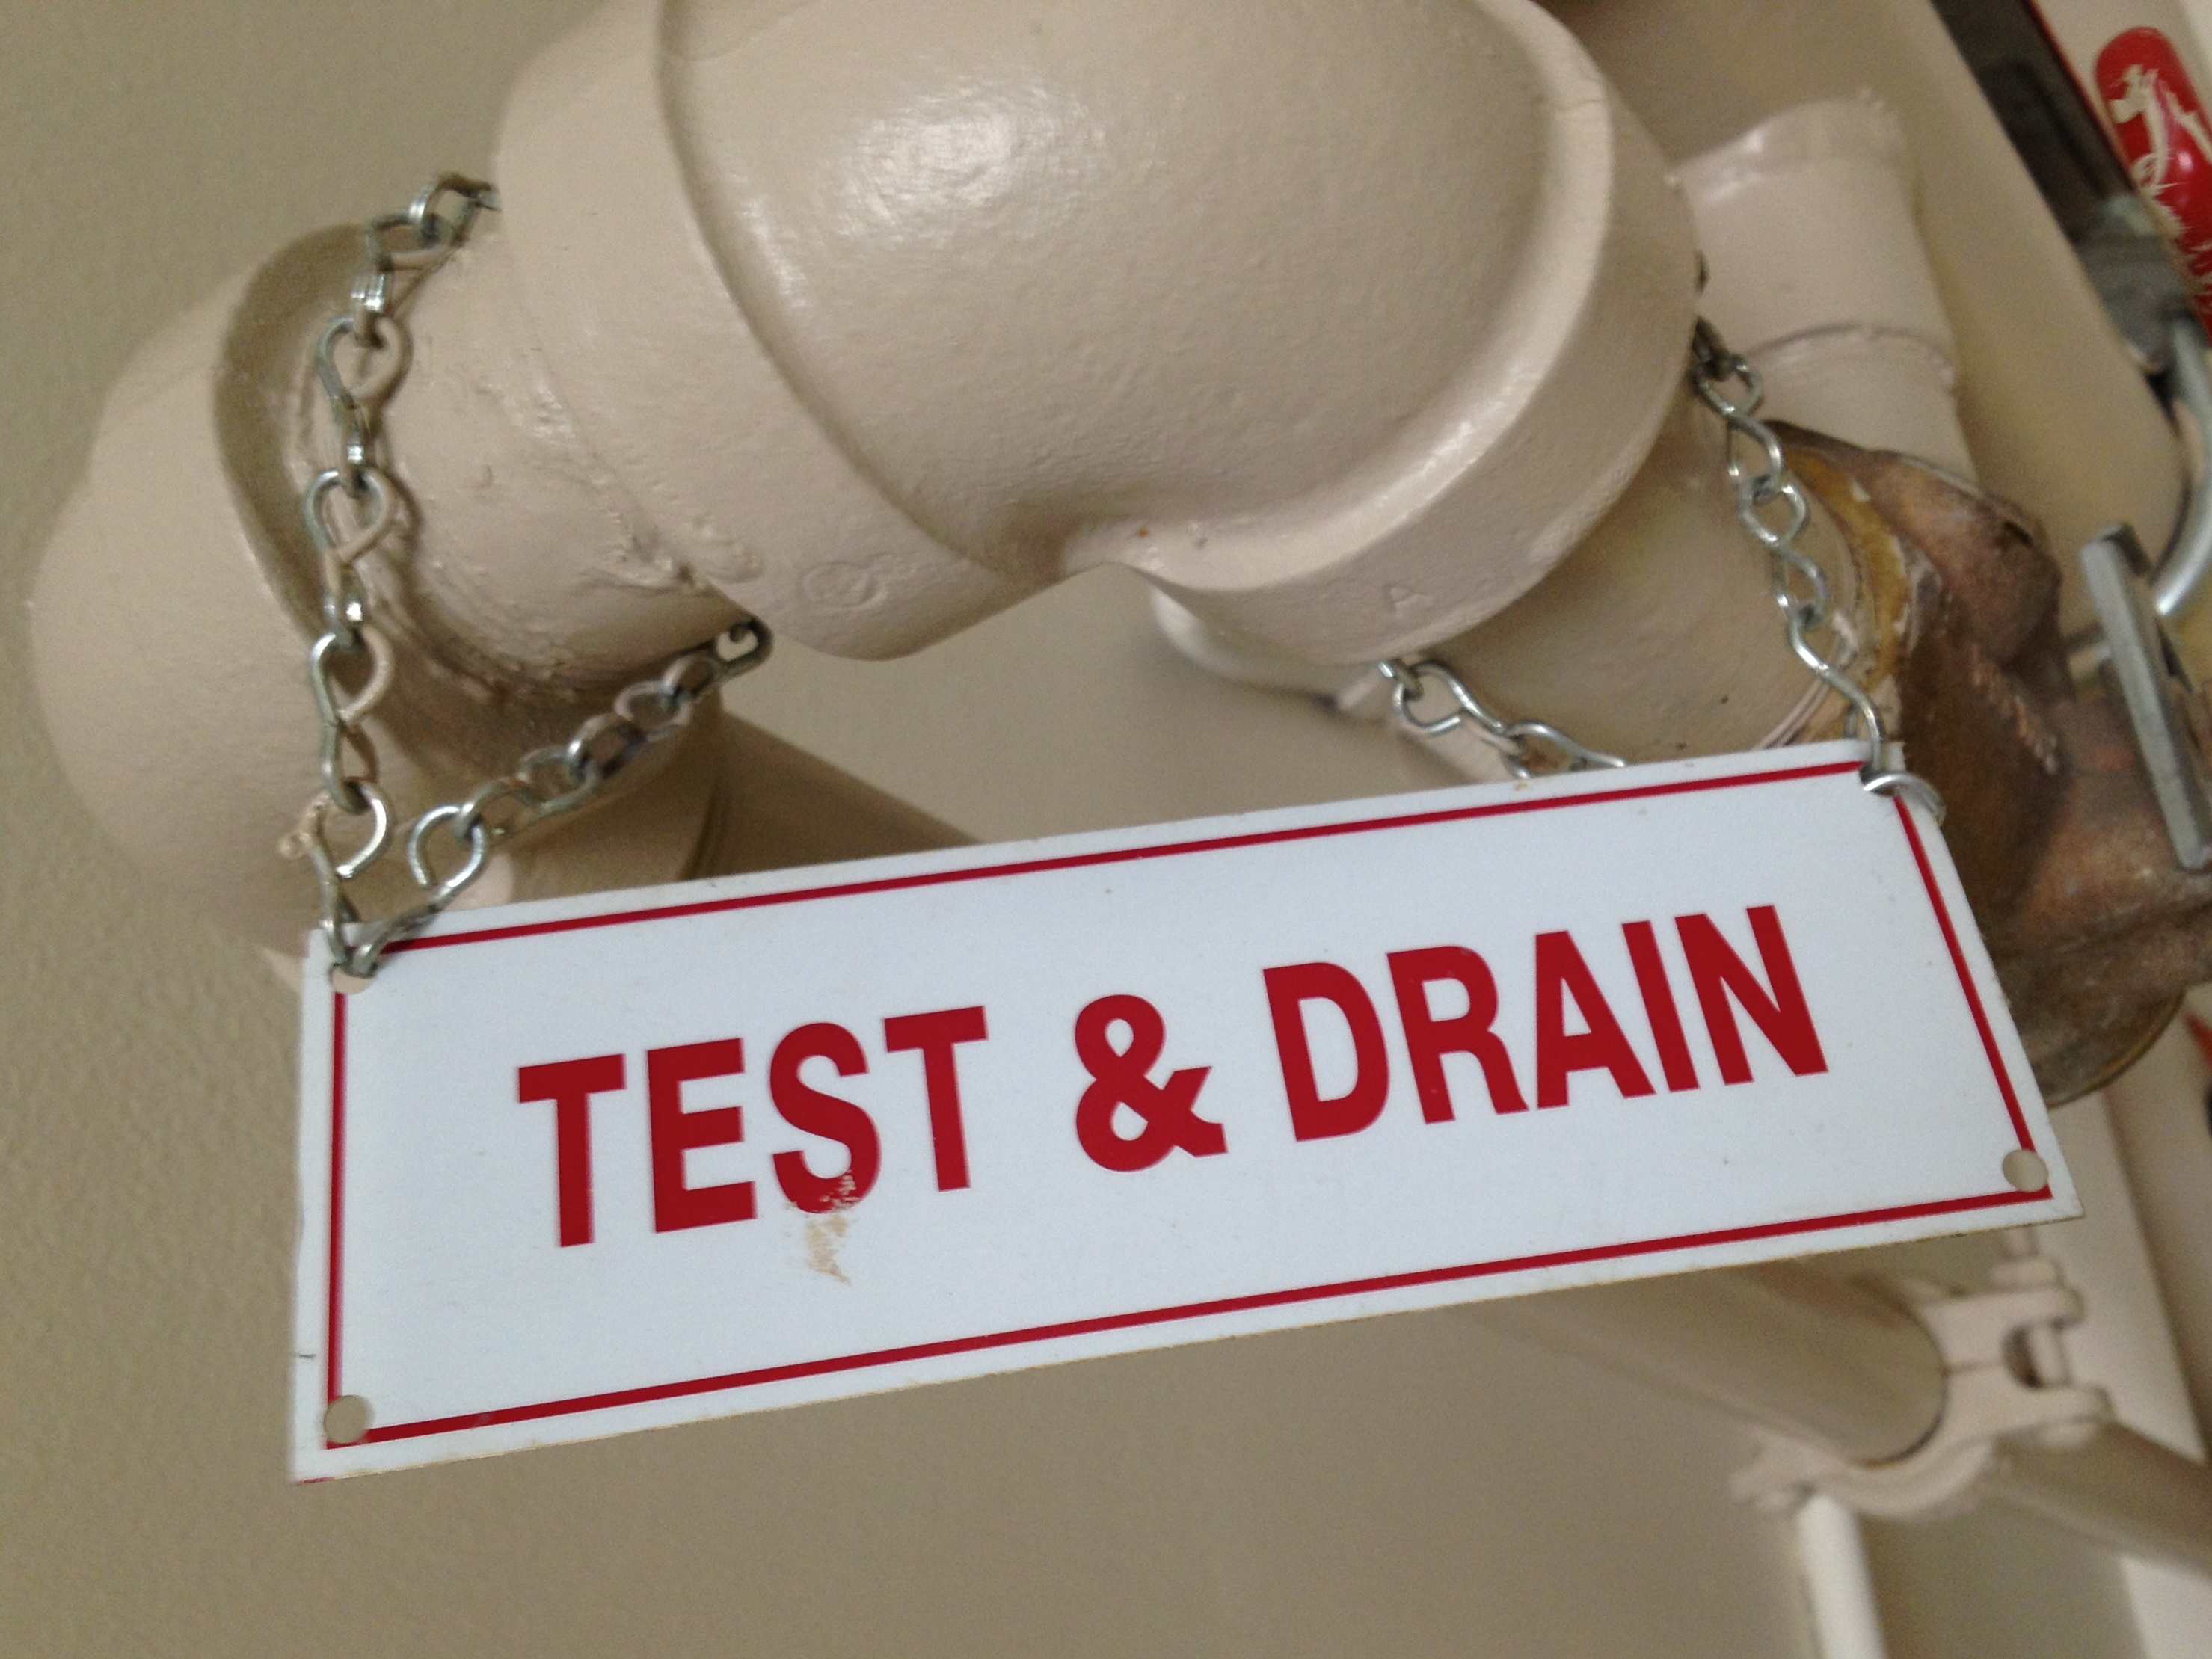
white, 2012366